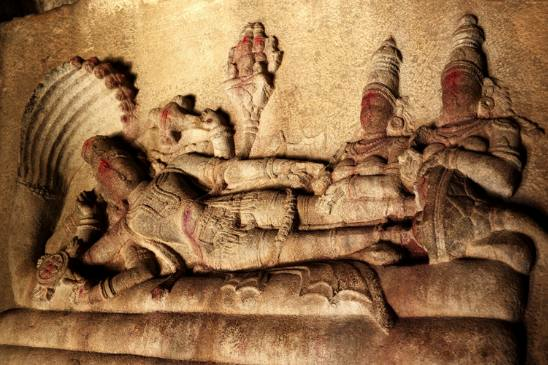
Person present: No